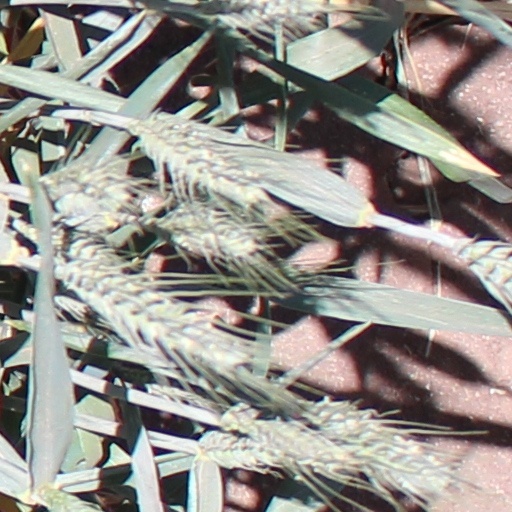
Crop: wheat